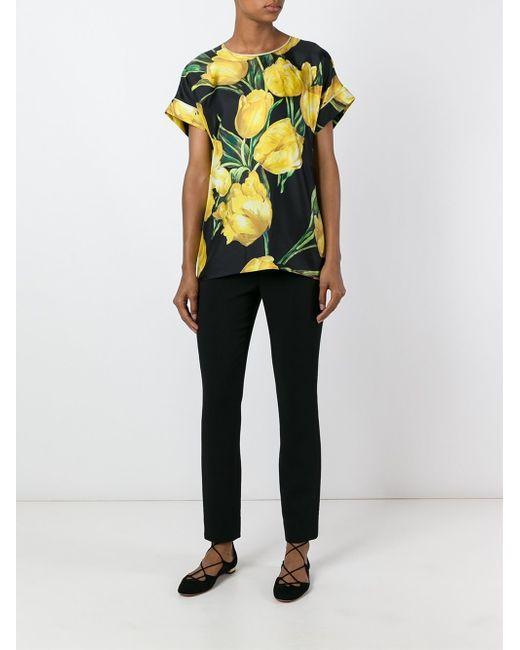
Bedrucktes Kurzarm-T-Shirt mit Rundhalsausschnitt und passender schwarzer Hose